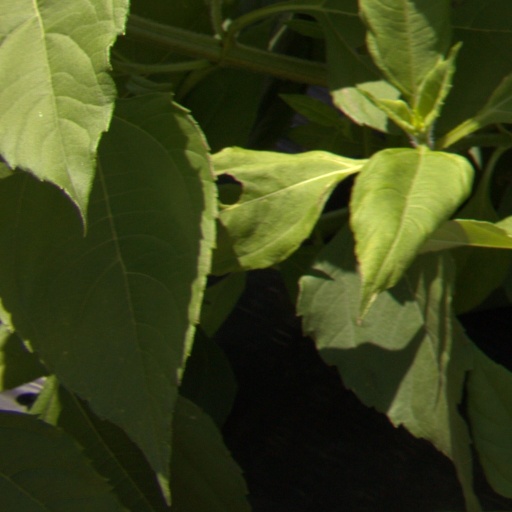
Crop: Jerusalem artichoke